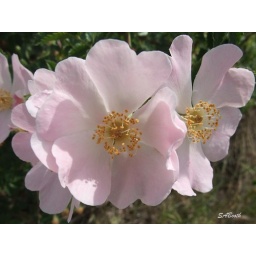
Pretty pale pink roses growing wild at the side of the road near the camping camino de santiago, near Leon.